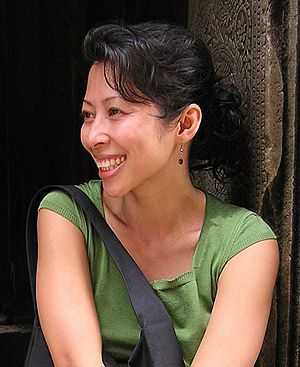
Cambodja / Kultur / Litteratur / Moderne litteratur
Loung Ung, forfatter og menneskrettighedsforkæmper
Cambodja er et land i Sydøstasien. Det grænser til Thailand i vest og nordvest, Laos i nord, Vietnam i øst og sydøst, og Siambugten i syd. Cambodja dækker et areal på ca. 181.035 km², og har en befolkning på cirka 14,8 millioner. Hovedstad er Phnom Penh.